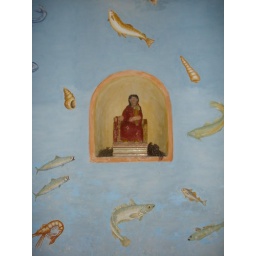
The goddess of luck in the Segedunum bath house reconstruction, Wallsend.